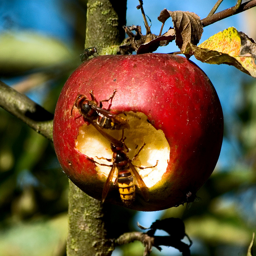
A bunch of fruit flies eating a red apple in a tree.
Two bees and a fly eat an apple on a tree
Two bees on an apple hanging from a tree.
A group of bees eating at an apple still on the tree.
there are many bugs that are standing on this apple